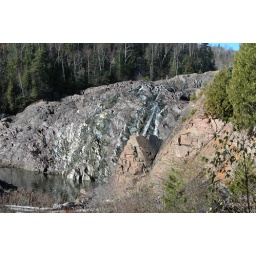
If you look very closely you can see some water trickling over the rocks on the right.